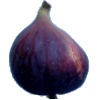
Label: fig